Michèle Causse

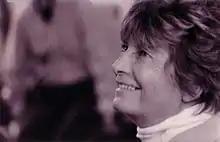
Michèle Causse

Michèle Causse (29 July 1936 – 29 July 2010) was a French activist, author, and self-proclaimed radical lesbian.